Charles Hosmer Morse Museum of American Art

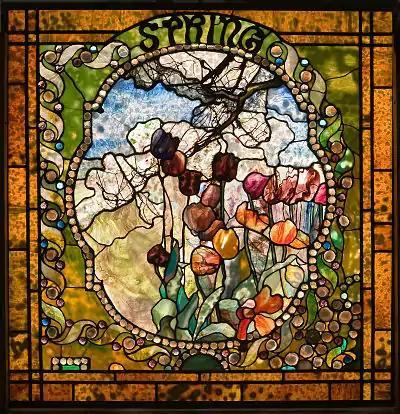
Spring panel from the Four Seasons window, c. 1899–1900. This panel was on display at Louis Comfort Tiffany's home Laurelton Hall, and is on view at The Charles Hosmer Morse Museum of American Art.

The Tiffany collection forms the centerpiece of the Morse Museum. It includes examples in every medium he explored, in every kind of work he produced, and from every period of his life. Holdings range from award-winning leaded-glass windows down to glass buttons. It includes paintings and extensive examples of his pottery, as well as jewelry, enamels, mosaics, watercolors, lamps, furniture and examples of his Favrile blown glass.